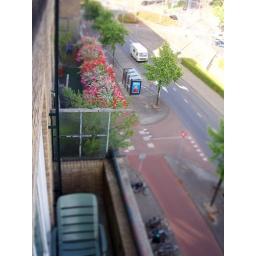
Fake Tiltshift Experiment, a fifth floor balcony in Rotterdam and the street below